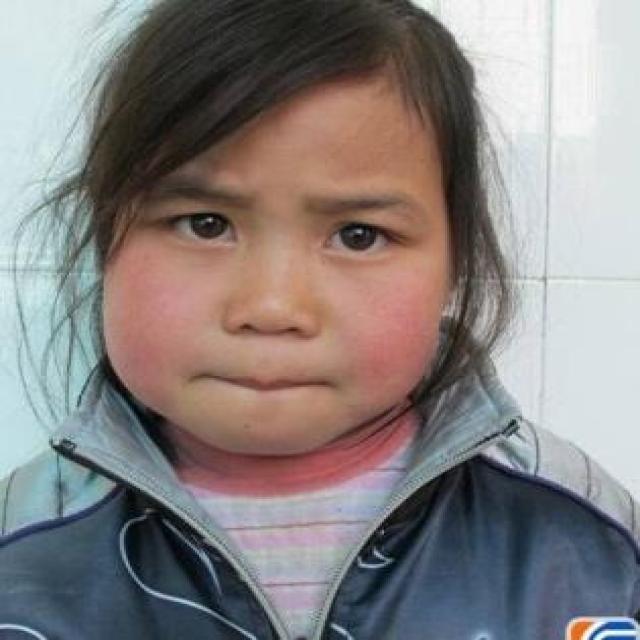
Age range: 0-12